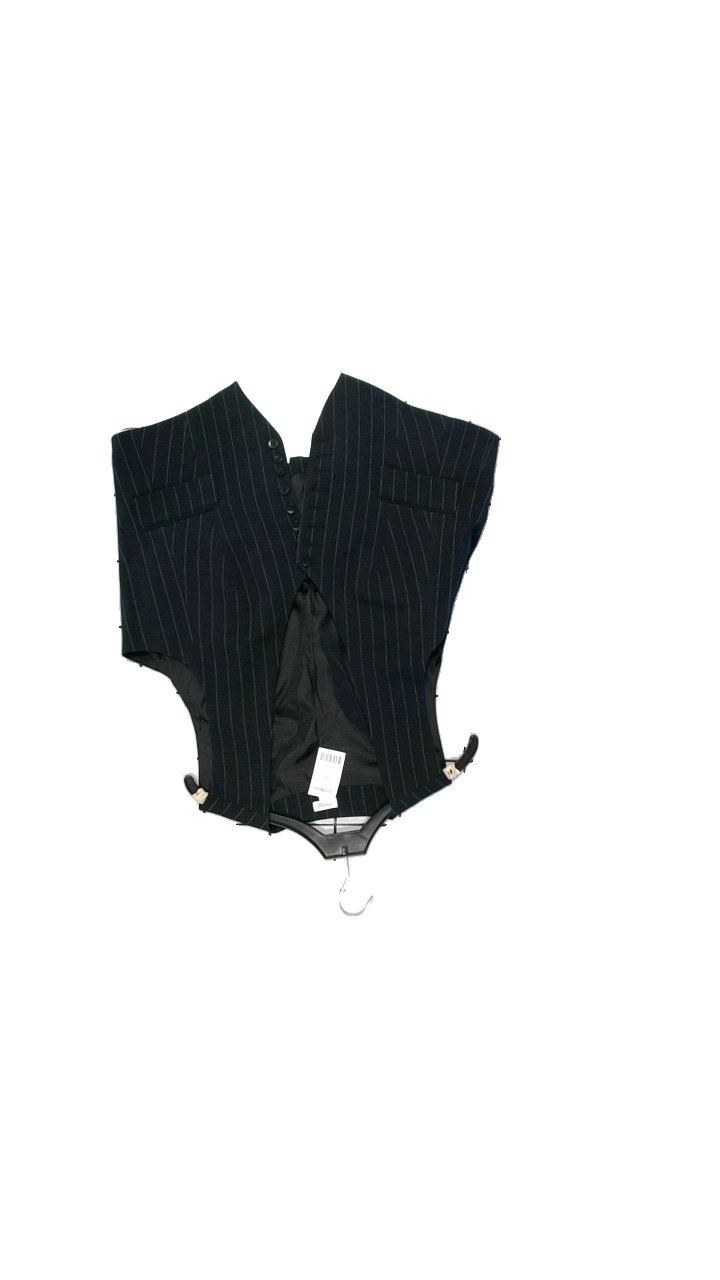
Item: Vest (Ladies)
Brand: Generous (lindex)
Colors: Black
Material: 63% Polyester, 33% Viskos, 4% Elastan
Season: All
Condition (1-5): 4
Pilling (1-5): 3
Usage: Reuse
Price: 50-100